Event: Typhoon Ruby
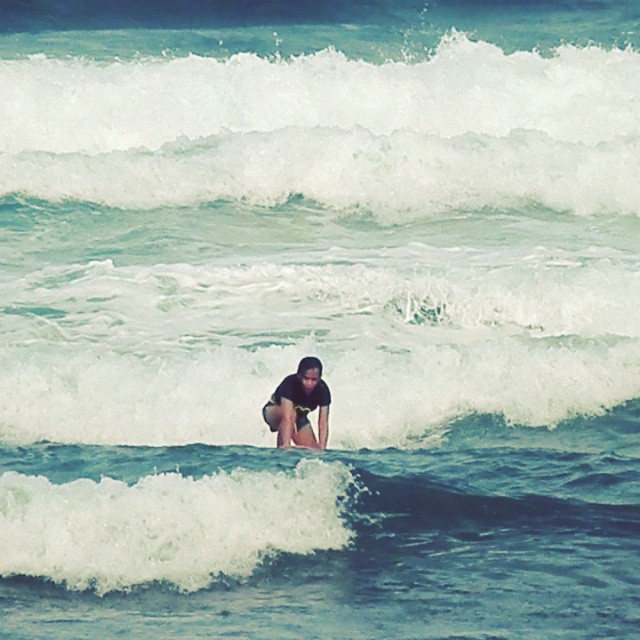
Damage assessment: no_damage